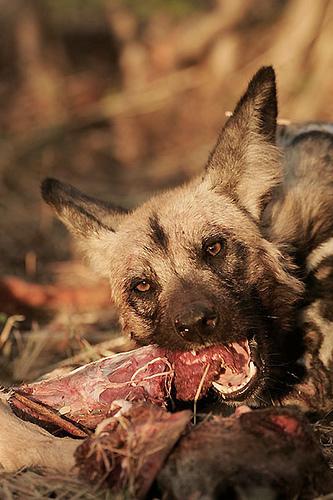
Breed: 211-n000025-African_hunting_dog